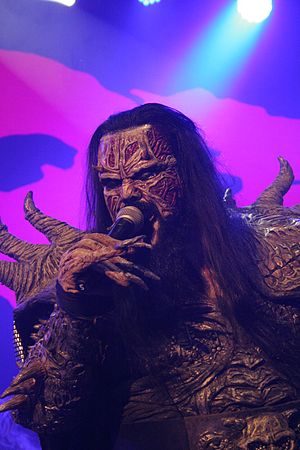
Mr. Lordi
Mr Lordi, 2013
Mr. Lordi, kunstnernavn for Tomi Petteri Putaansuu, er en finsk musiker, sangskriver, forretningsmand, kunstmaler og tegneserietegner. Han er bedst kendt som vokalist i hard-rock/heavy metal-bandet, Lordi, der vandt Melodigrandprix for Finland, for første gang. Han studerede film i Tornio, mens de skabte bandets første musikvideo.